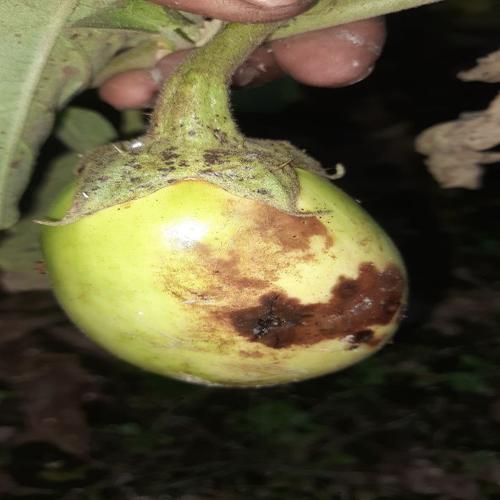
Label: Phomopsis Bright